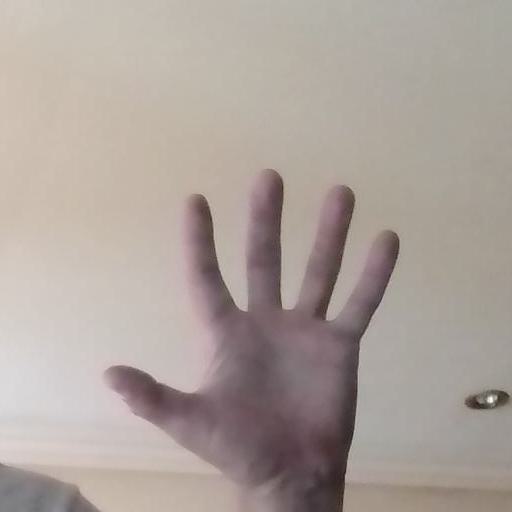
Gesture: palm